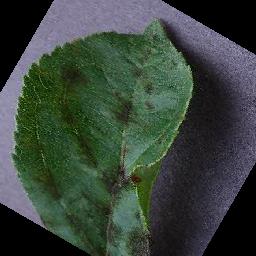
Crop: apple
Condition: scab